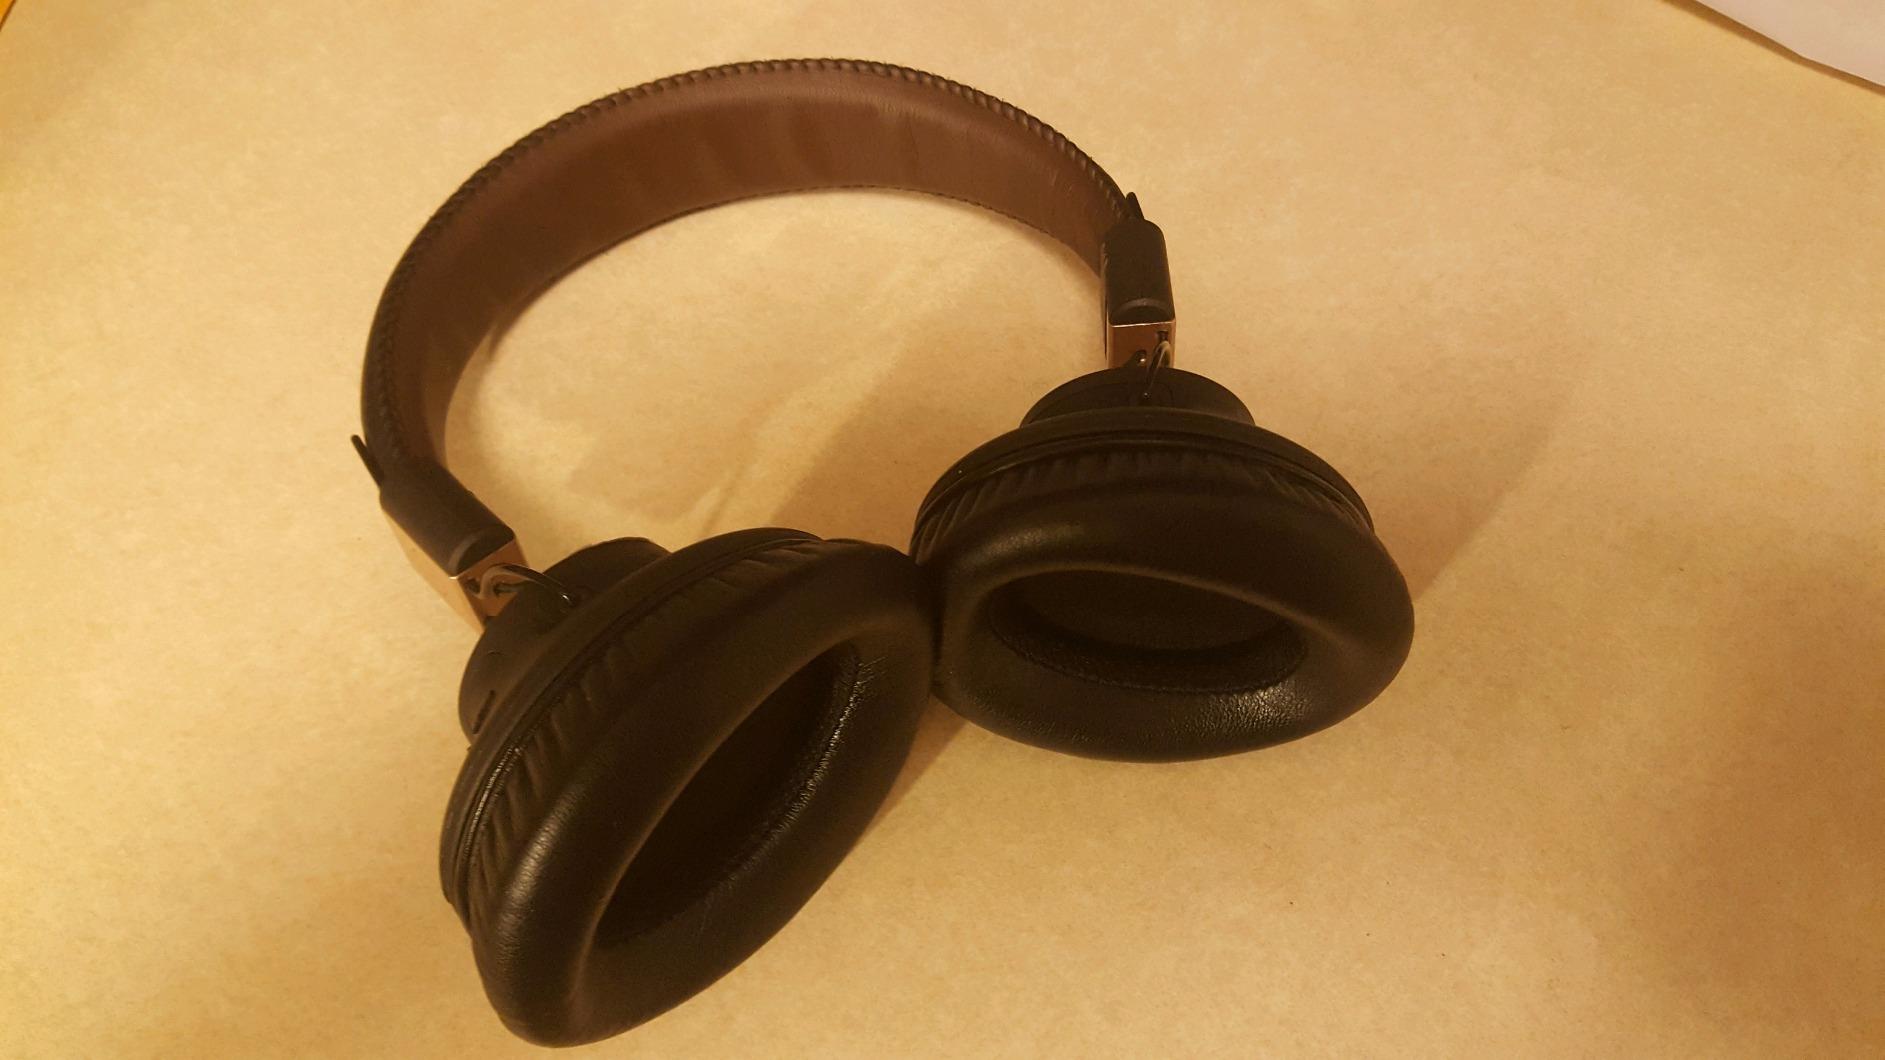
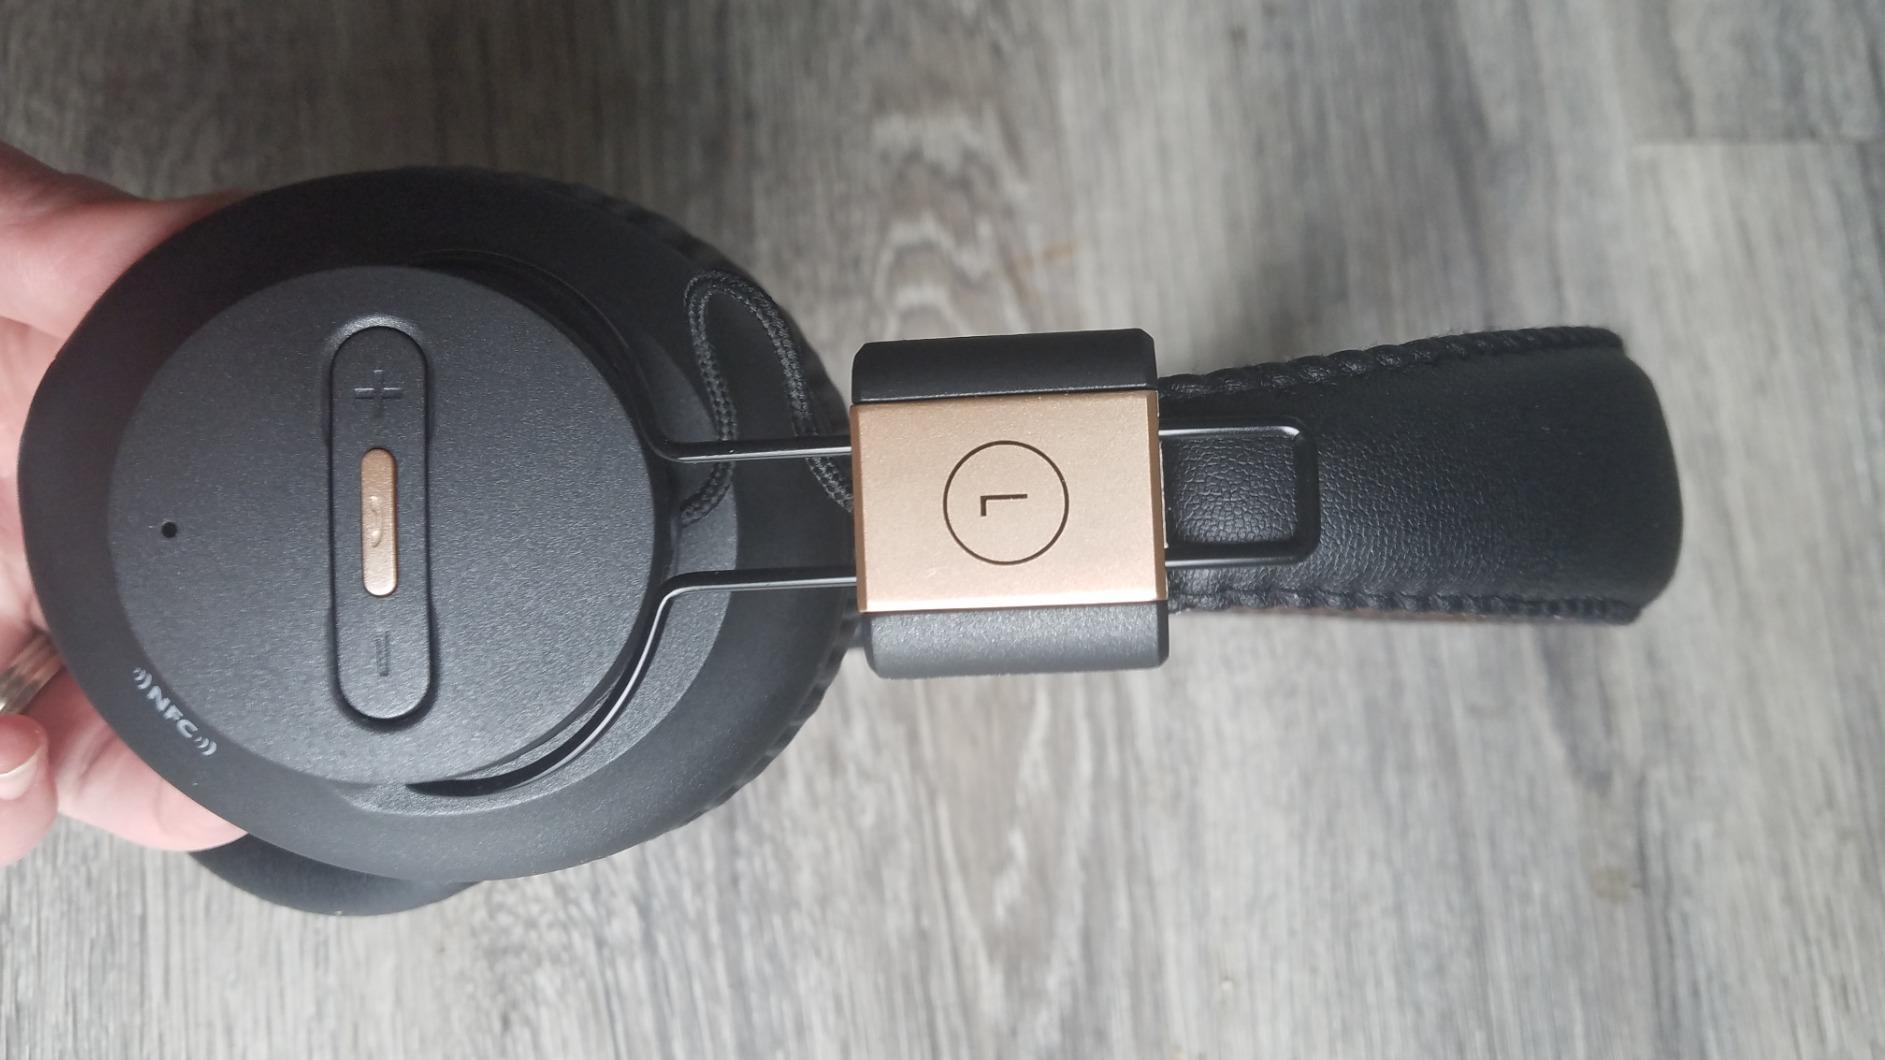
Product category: headphones
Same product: yes